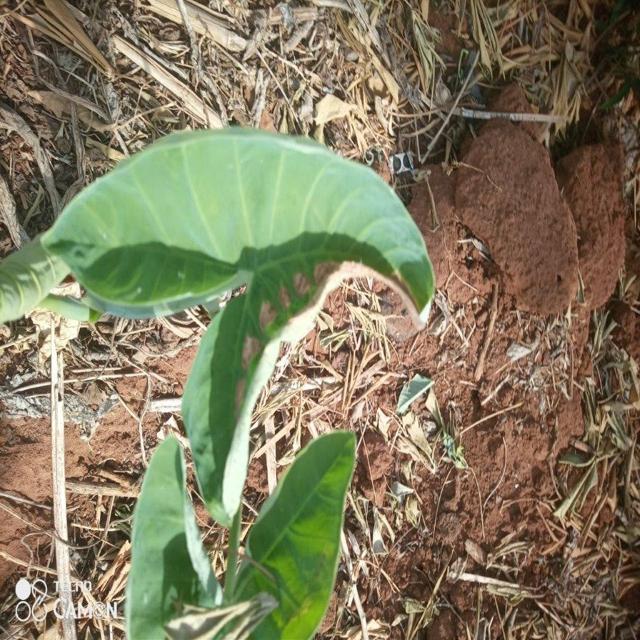
Label: Early_Blight